Milky Way

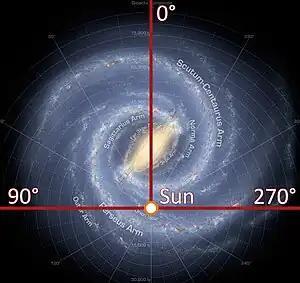
A diagram of the Sun's location in the Milky Way; the angles represent longitudes in the galactic coordinate system

The ESA spacecraft "Gaia" provides distance estimates by determining the parallax of a billion stars and is mapping the Milky Way with four planned releases of maps in 2016, 2018, 2021 and 2024.